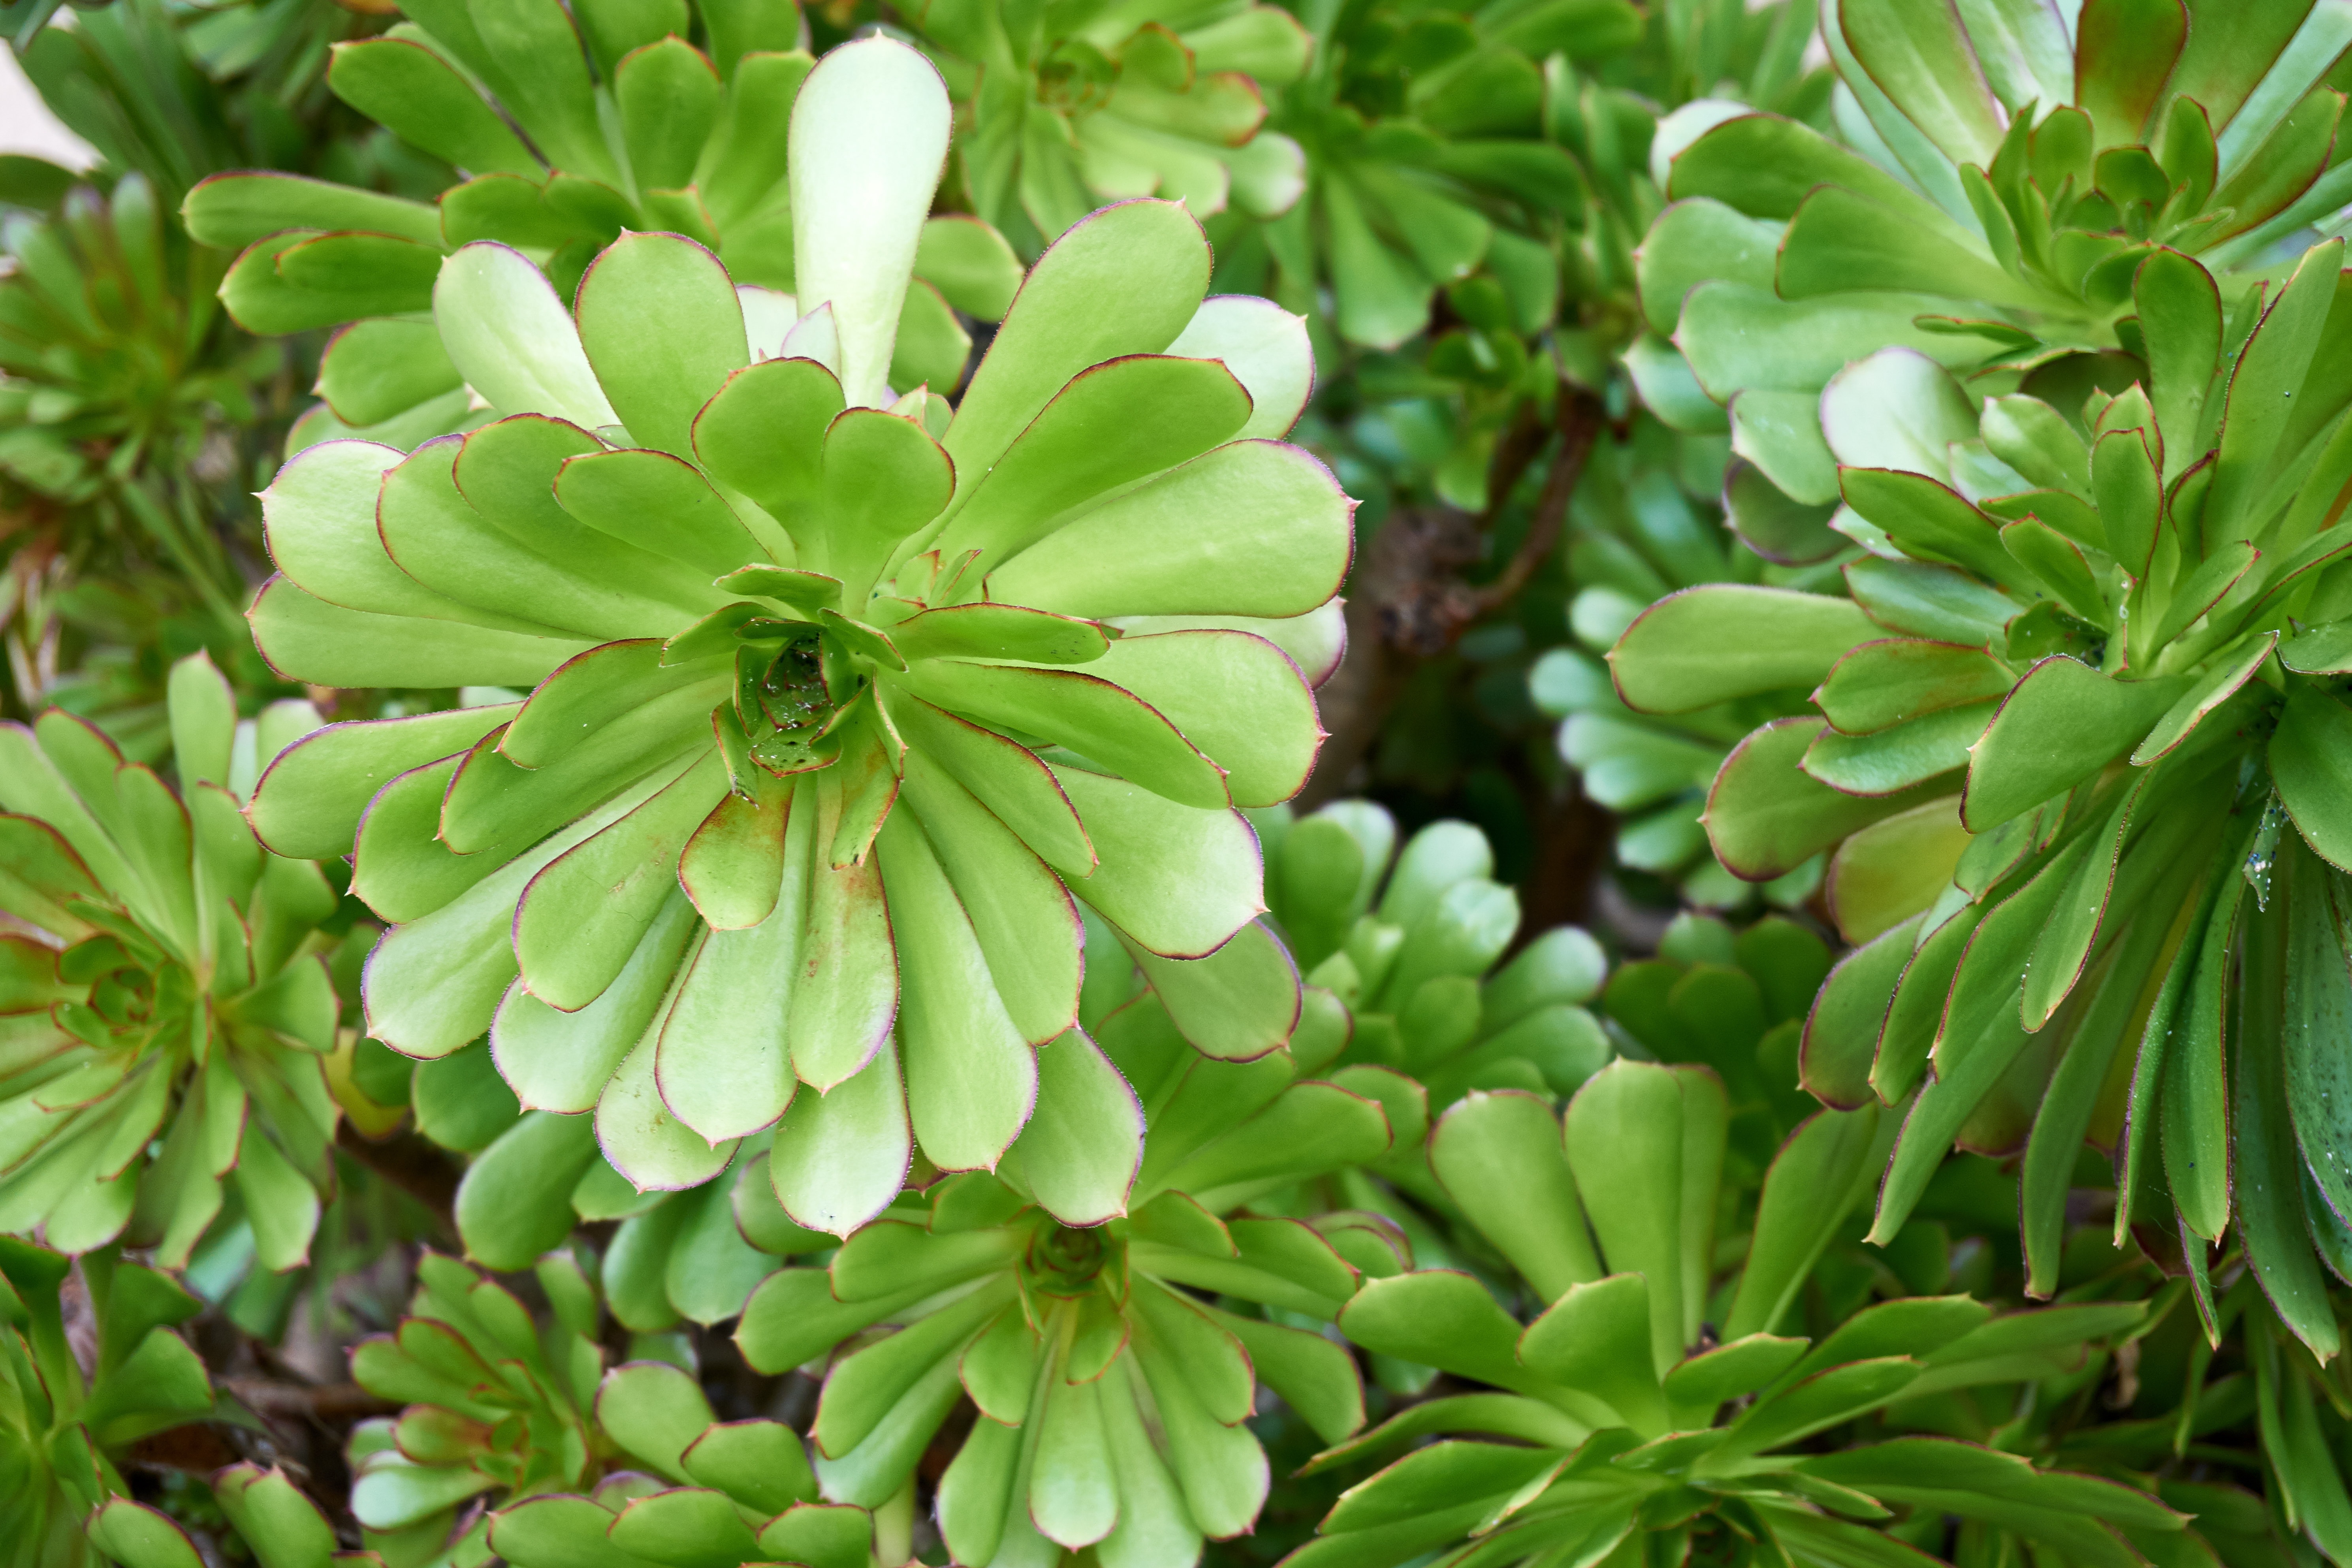
tree, plant, leaf, flower, green, evergreen, botany, succulent, garden, flora, shrub, ecosystem, flowering plant, brightly colored, stonecrop family, joubarde, woody plant, land plant